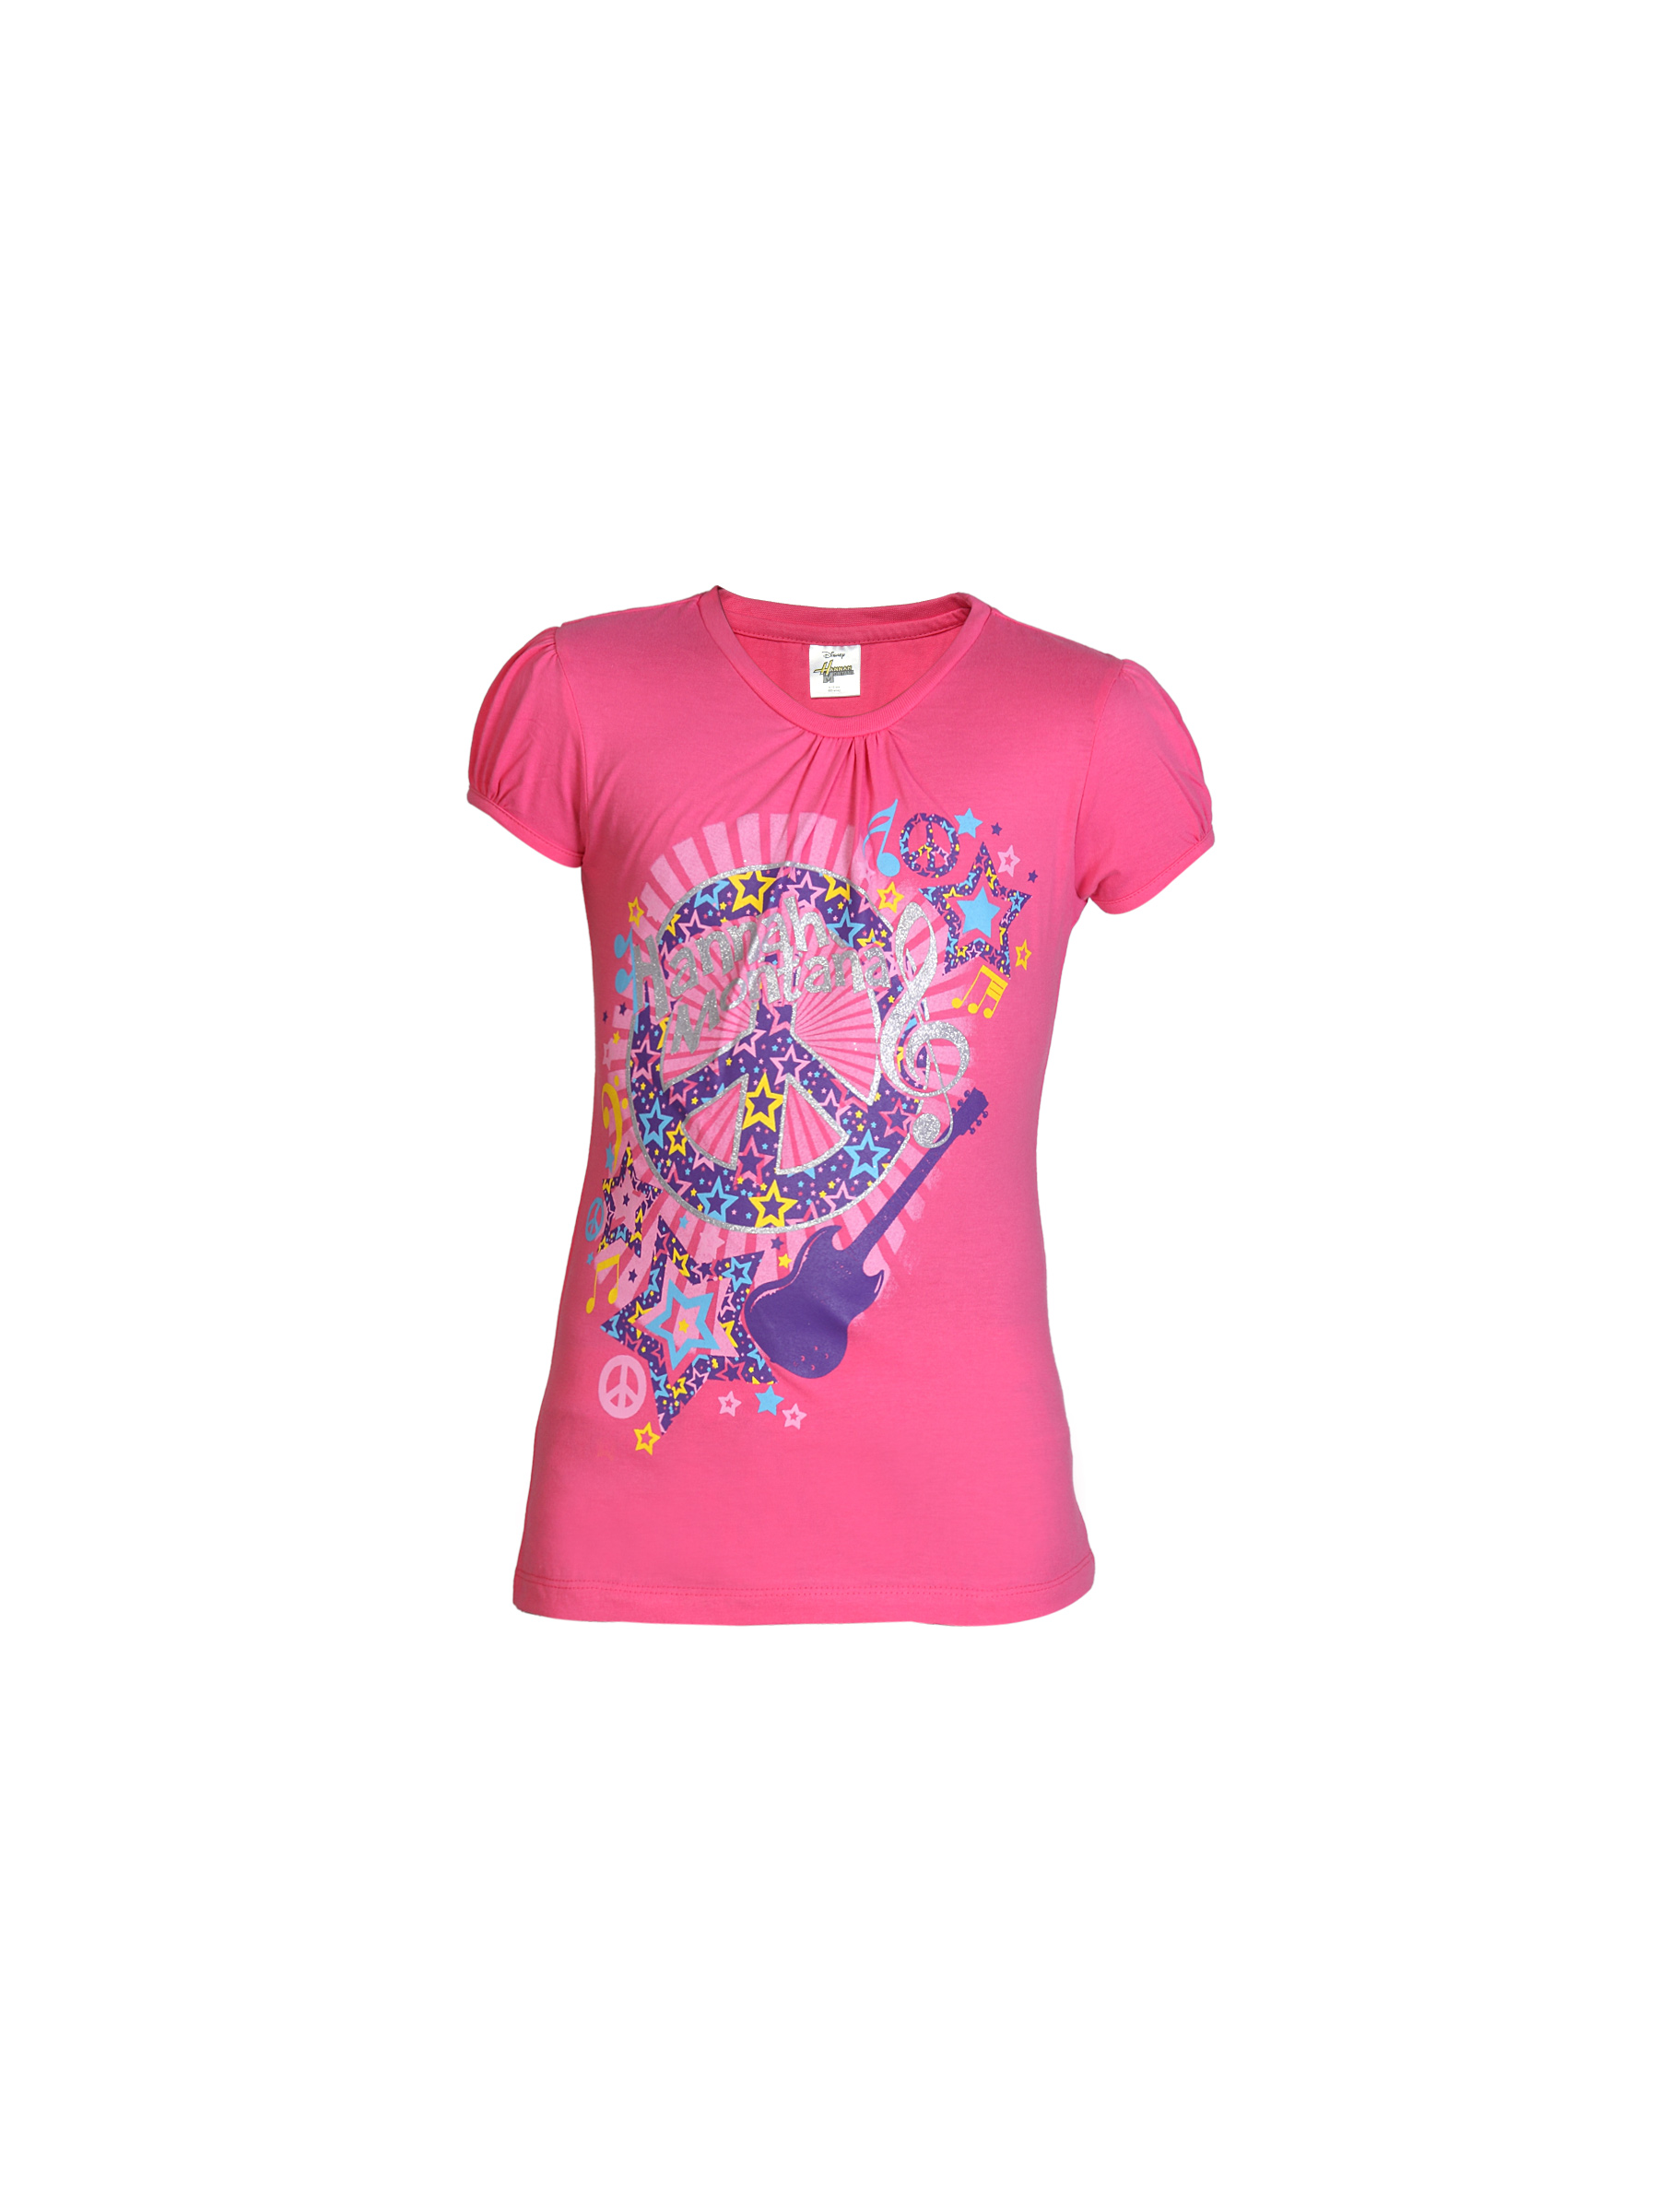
Hannah Montana Girls Pink Top
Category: Apparel / Topwear / Tops
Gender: Girls
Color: Pink
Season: Summer 2012
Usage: Casual